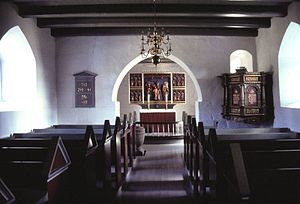
Bur Kirke
Kirkerummet
Bur Kirke i Danmark. Skibet set mod øst
Bur Kirke ligger ret enligt lidt sydøst for landsbyen Bur ca. 10 km V for Holstebro. Indtil Kommunalreformen i 2007 lå den i Ringkøbing Amt, og indtil Kommunalreformen i 1970 i Hjerm Herred